Shoji Ueda Museum of Photography

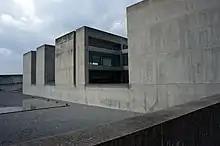
Shoji Ueda Museum of Photography

The Shoji Ueda Museum of Photography, is a museum in Hōki, Tottori, Japan that is solely dedicated to exhibiting and archiving the work of the photographer Shoji Ueda.